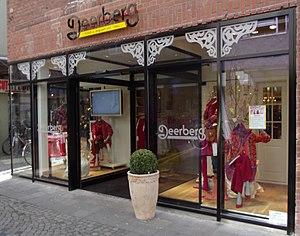
A boutique en Allemagne
Le commerce de détail est le maillon final de la chaîne de distribution. Il se distingue ainsi du commerce en gros. L'activité est double :